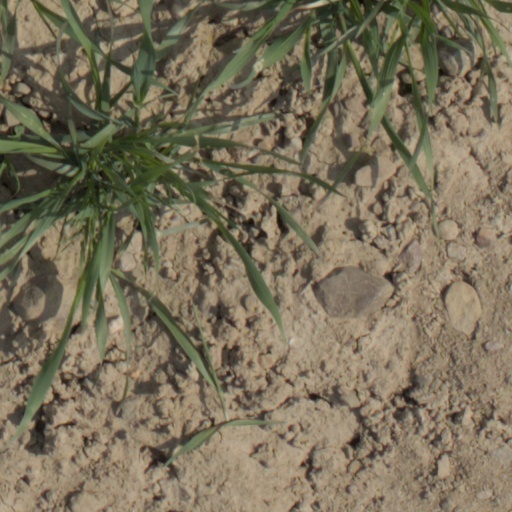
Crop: wheat